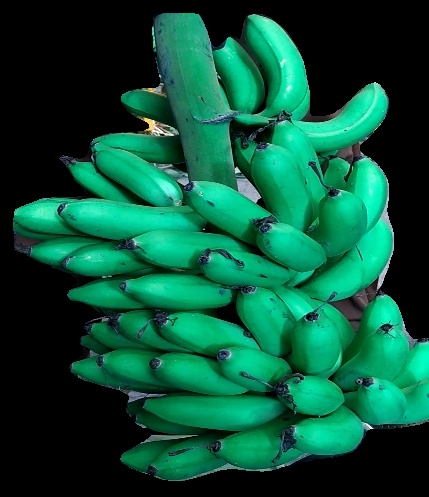
Variety: rasbale
Grade: grade1